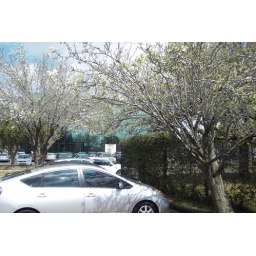
Springtime arrived in Houston today. The ornamental fruit trees are blooming. Photo March 9, 2010.